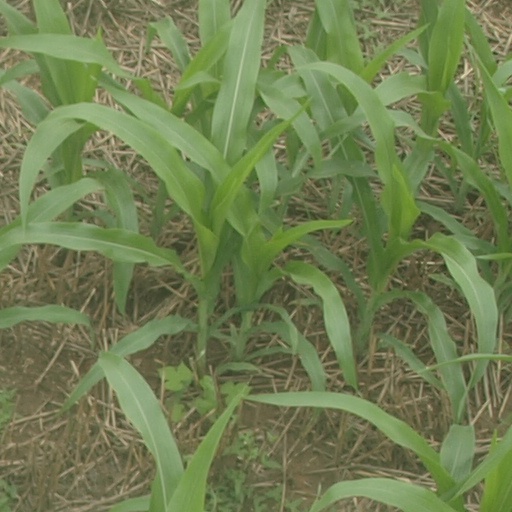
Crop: maize; corn